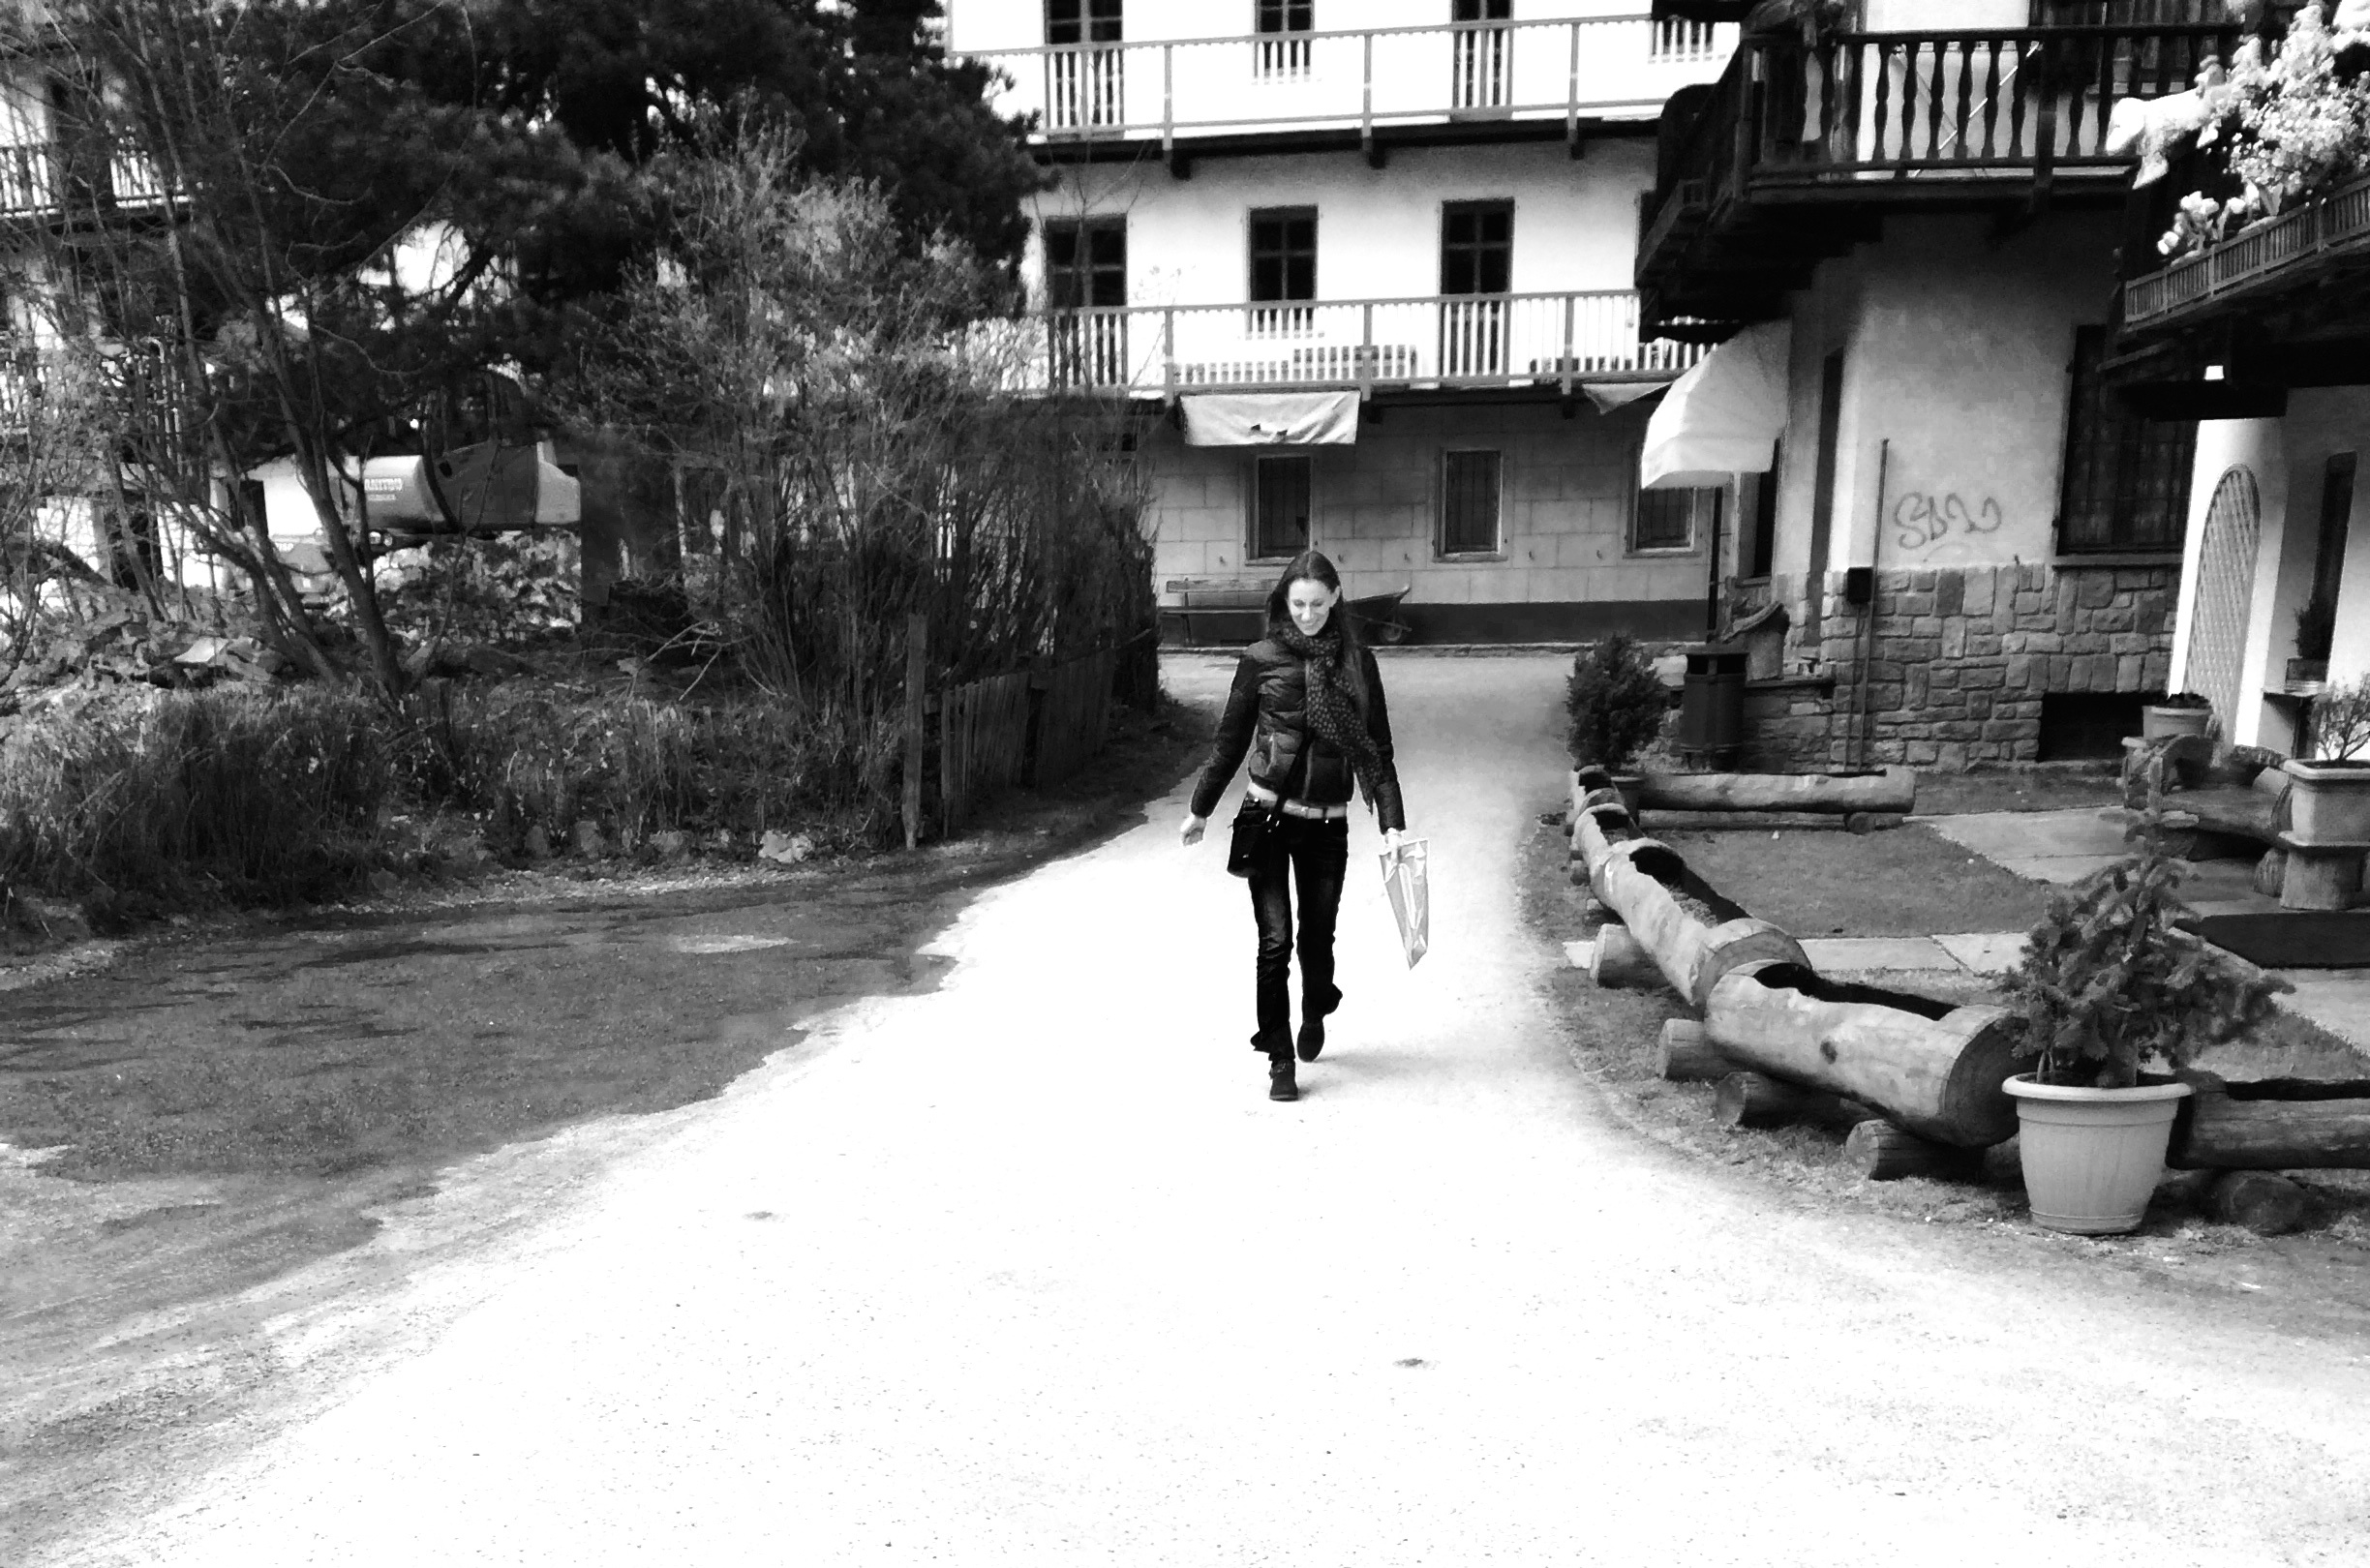
snow, winter, black and white, road, street, photography, weather, monochrome, season, waterway, monochrome photography